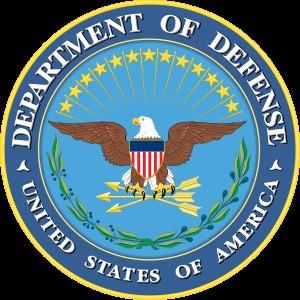
Le gouvernement fédéral des États-Unis comprend la branche exécutive, la branche législative et la branche judiciaire. Chacune de ces branches comprend des agences fédérales.